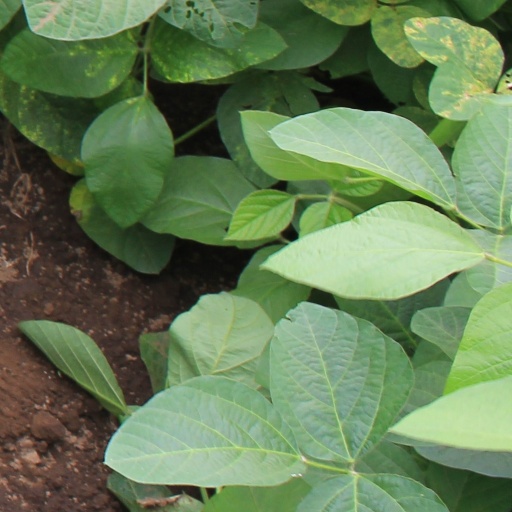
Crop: soybean